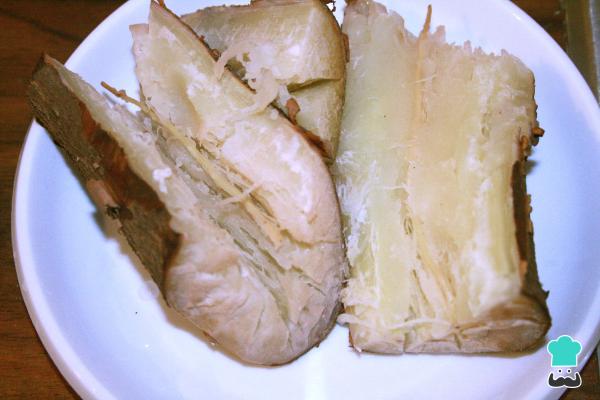
Coloca las yucas hervidas dentro del colador. Espera a que escurra bien pero no dejes que las verduras se enfríen mucho.